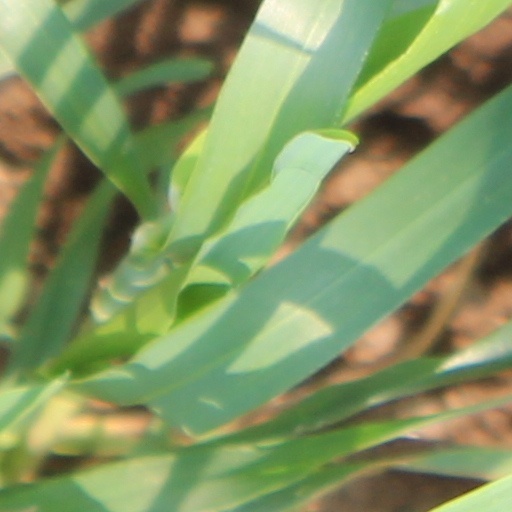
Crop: wheat